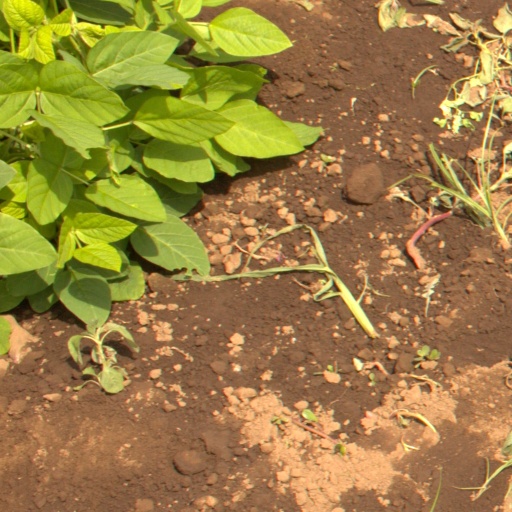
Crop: soybean